2023 Guatemalan general election

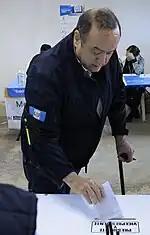
President Giammattei casts his ballot during the second round

Arévalo defeated Torres in the second round with nearly 61 percent of the vote in what was seen as a landslide. It is the first election since the return to democracy in 1985 in which the winning party does not have clientelist networks.